Race and ethnicity in Brazil

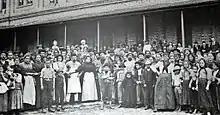
Italian immigrants in São Paulo

In Brazil, the "Day of the Caboclo" ("Dia do Caboclo") is observed annually on June 24, in celebration of the contributions and identity of the original caboclos and their descendants. This date is an official public holiday in the State of Amazonas.